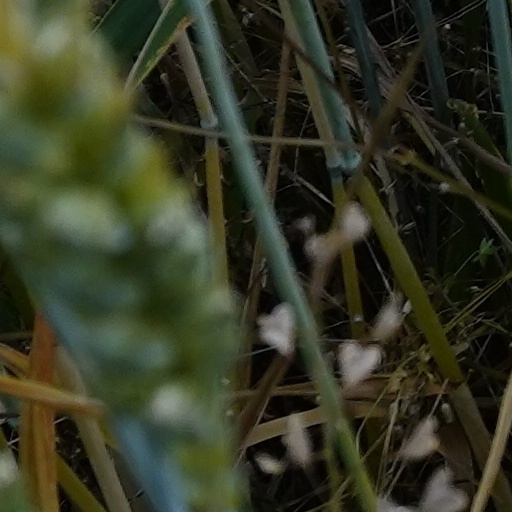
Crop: wheat